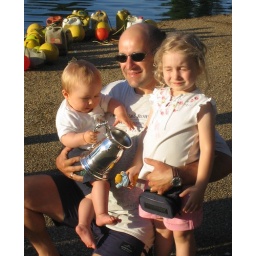
my coach tony with his young family, after the eight won their race. . hence the pot in harry's hand